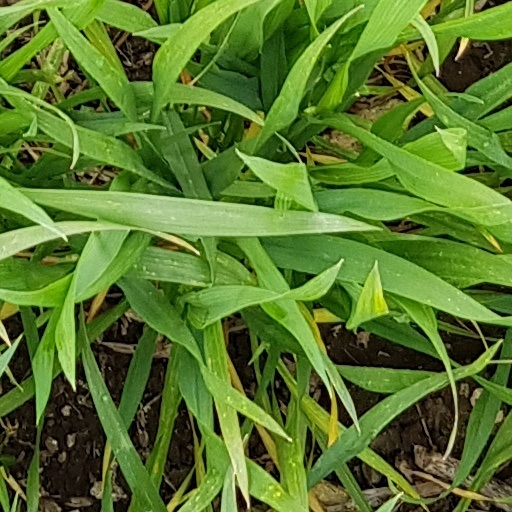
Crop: wheat